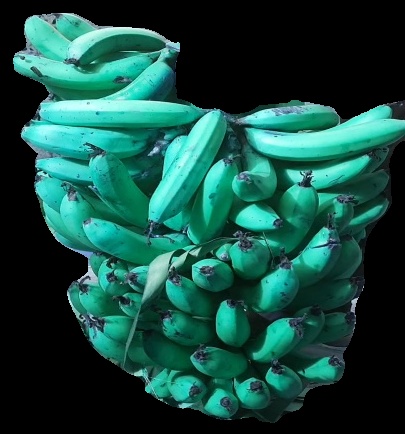
Variety: pachbale
Grade: grade3